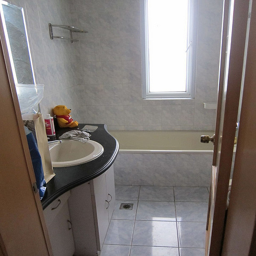
A bath tub sitting under a window next to a sink.
A bathroom with white tile, a tub, and sink.
a mirror a sink a tub cabinets and white tiles
A bathroom has a sink, window, and bathtub in it.
Clean white bathroom with window in the shower.